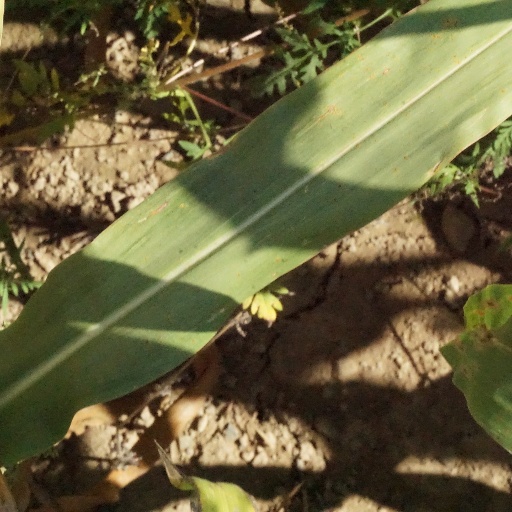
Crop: maize; corn